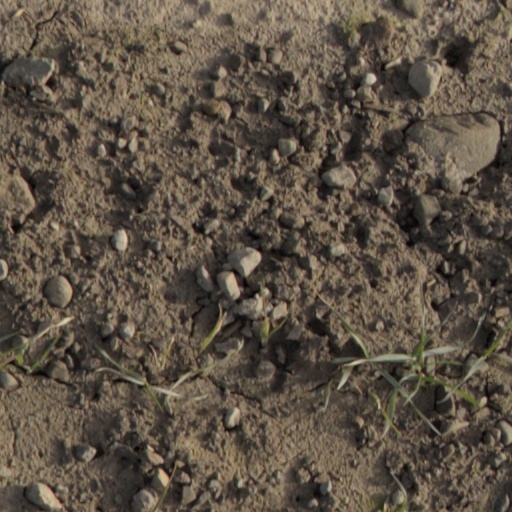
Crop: wheat